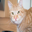
Label: cat